Typhoon (2005 film)

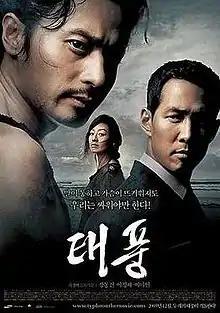
Theatrical release poster

Typhoon is a 2005 South Korean action film directed by Kwak Kyung-taek and starring Jang Dong-gun, Lee Jung-jae, and Lee Mi-yeon. Jang plays a vengeful refugee-turned-pirate who plans a massive attack on North and South Korea. A top South Korean naval officer (Lee Jung-jae) is assigned the task to stop his plans and execute him.